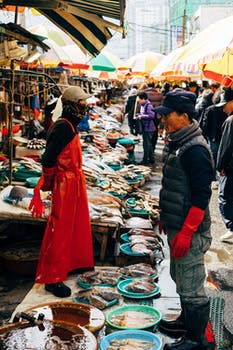
Label: No Watermark